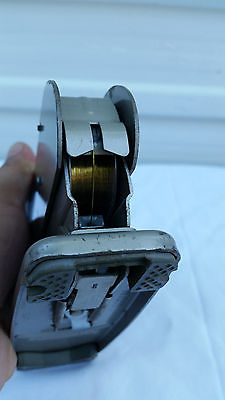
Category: stapler